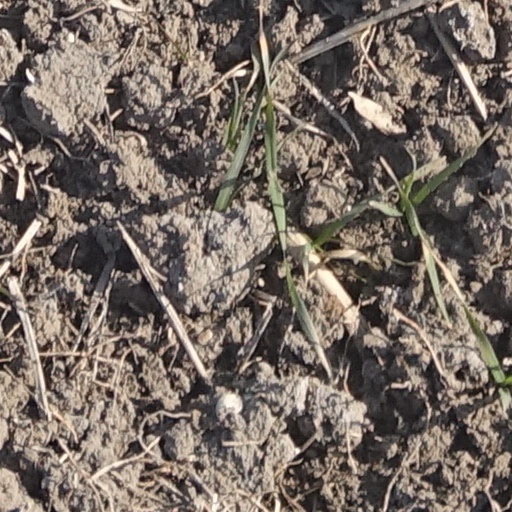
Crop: wheat